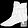
Label: Ankle boot